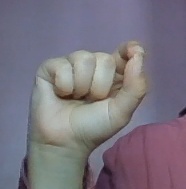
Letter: fa